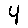
Label: 4